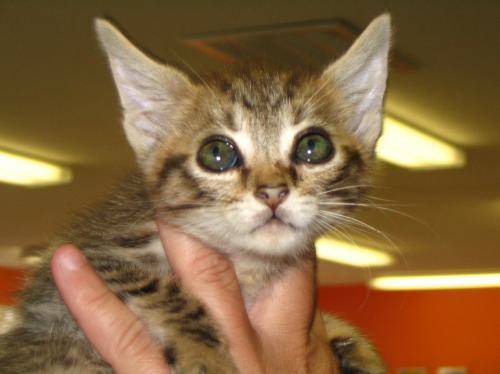
Label: cat